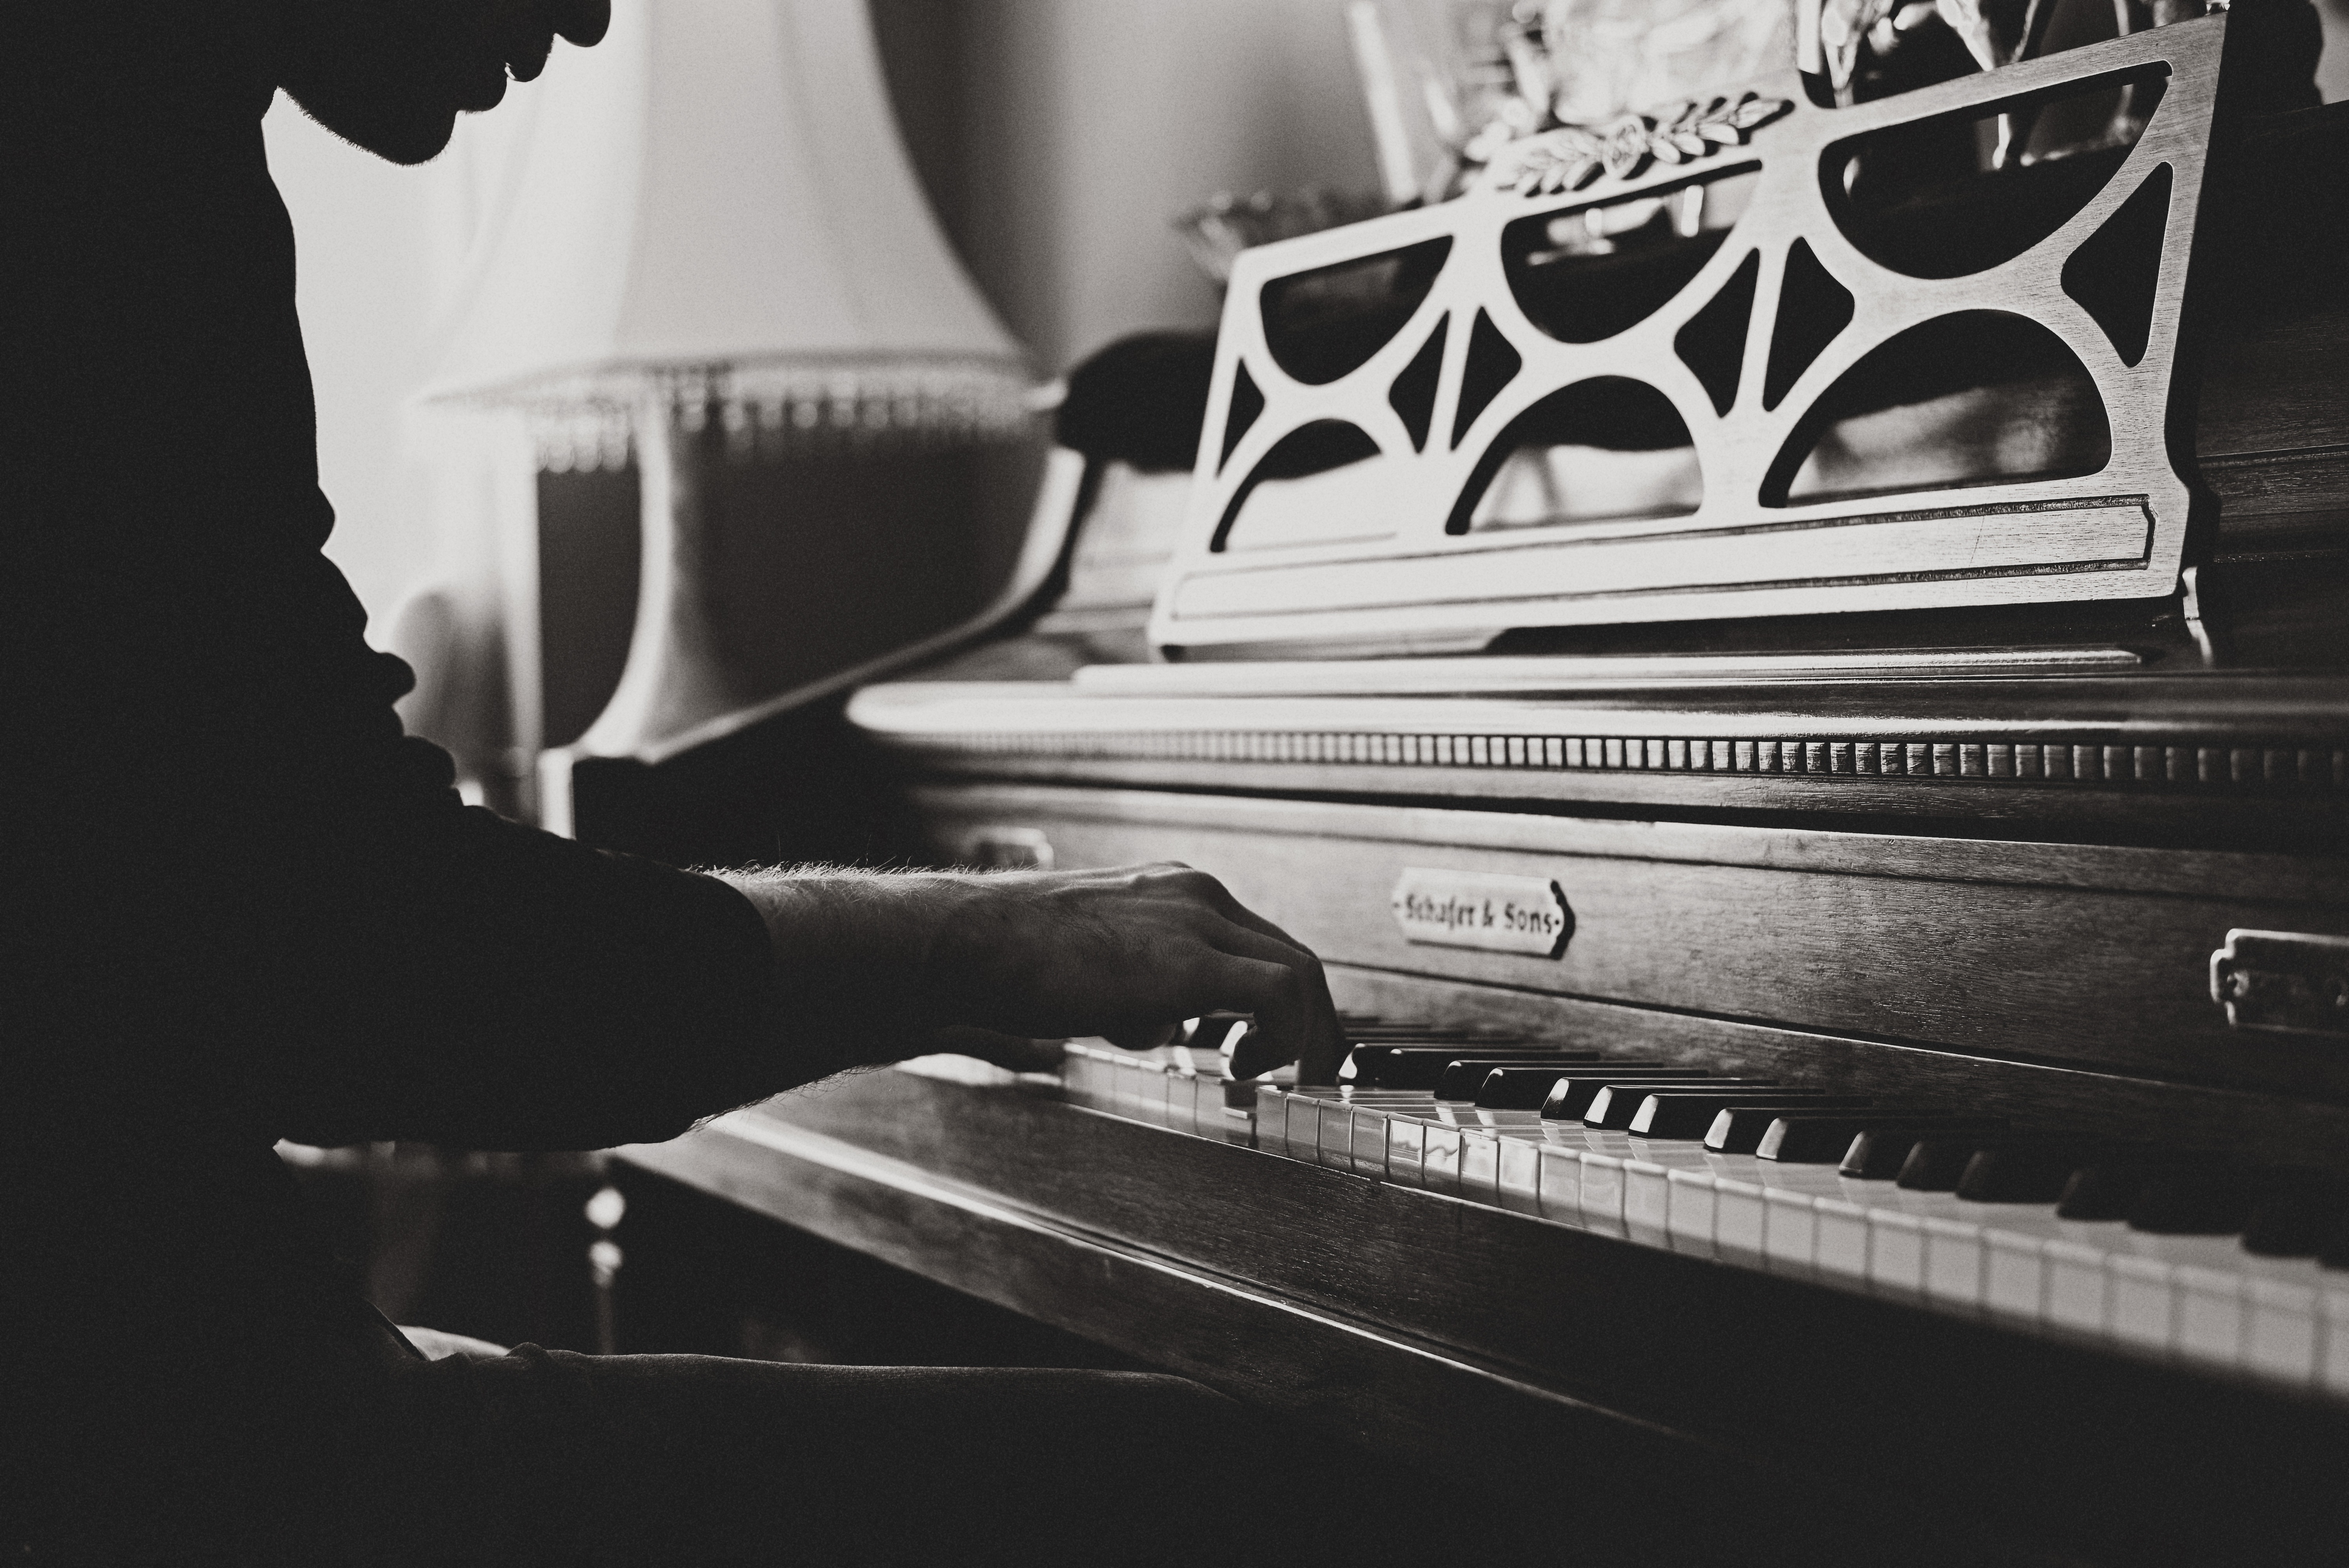
man, music, black and white, keyboard, technology, white, piano, key, black, monochrome, musical instrument, ivory, pianist, monochrome photography, string instrument, electronic device, musical keyboard, electronic instrument, player piano